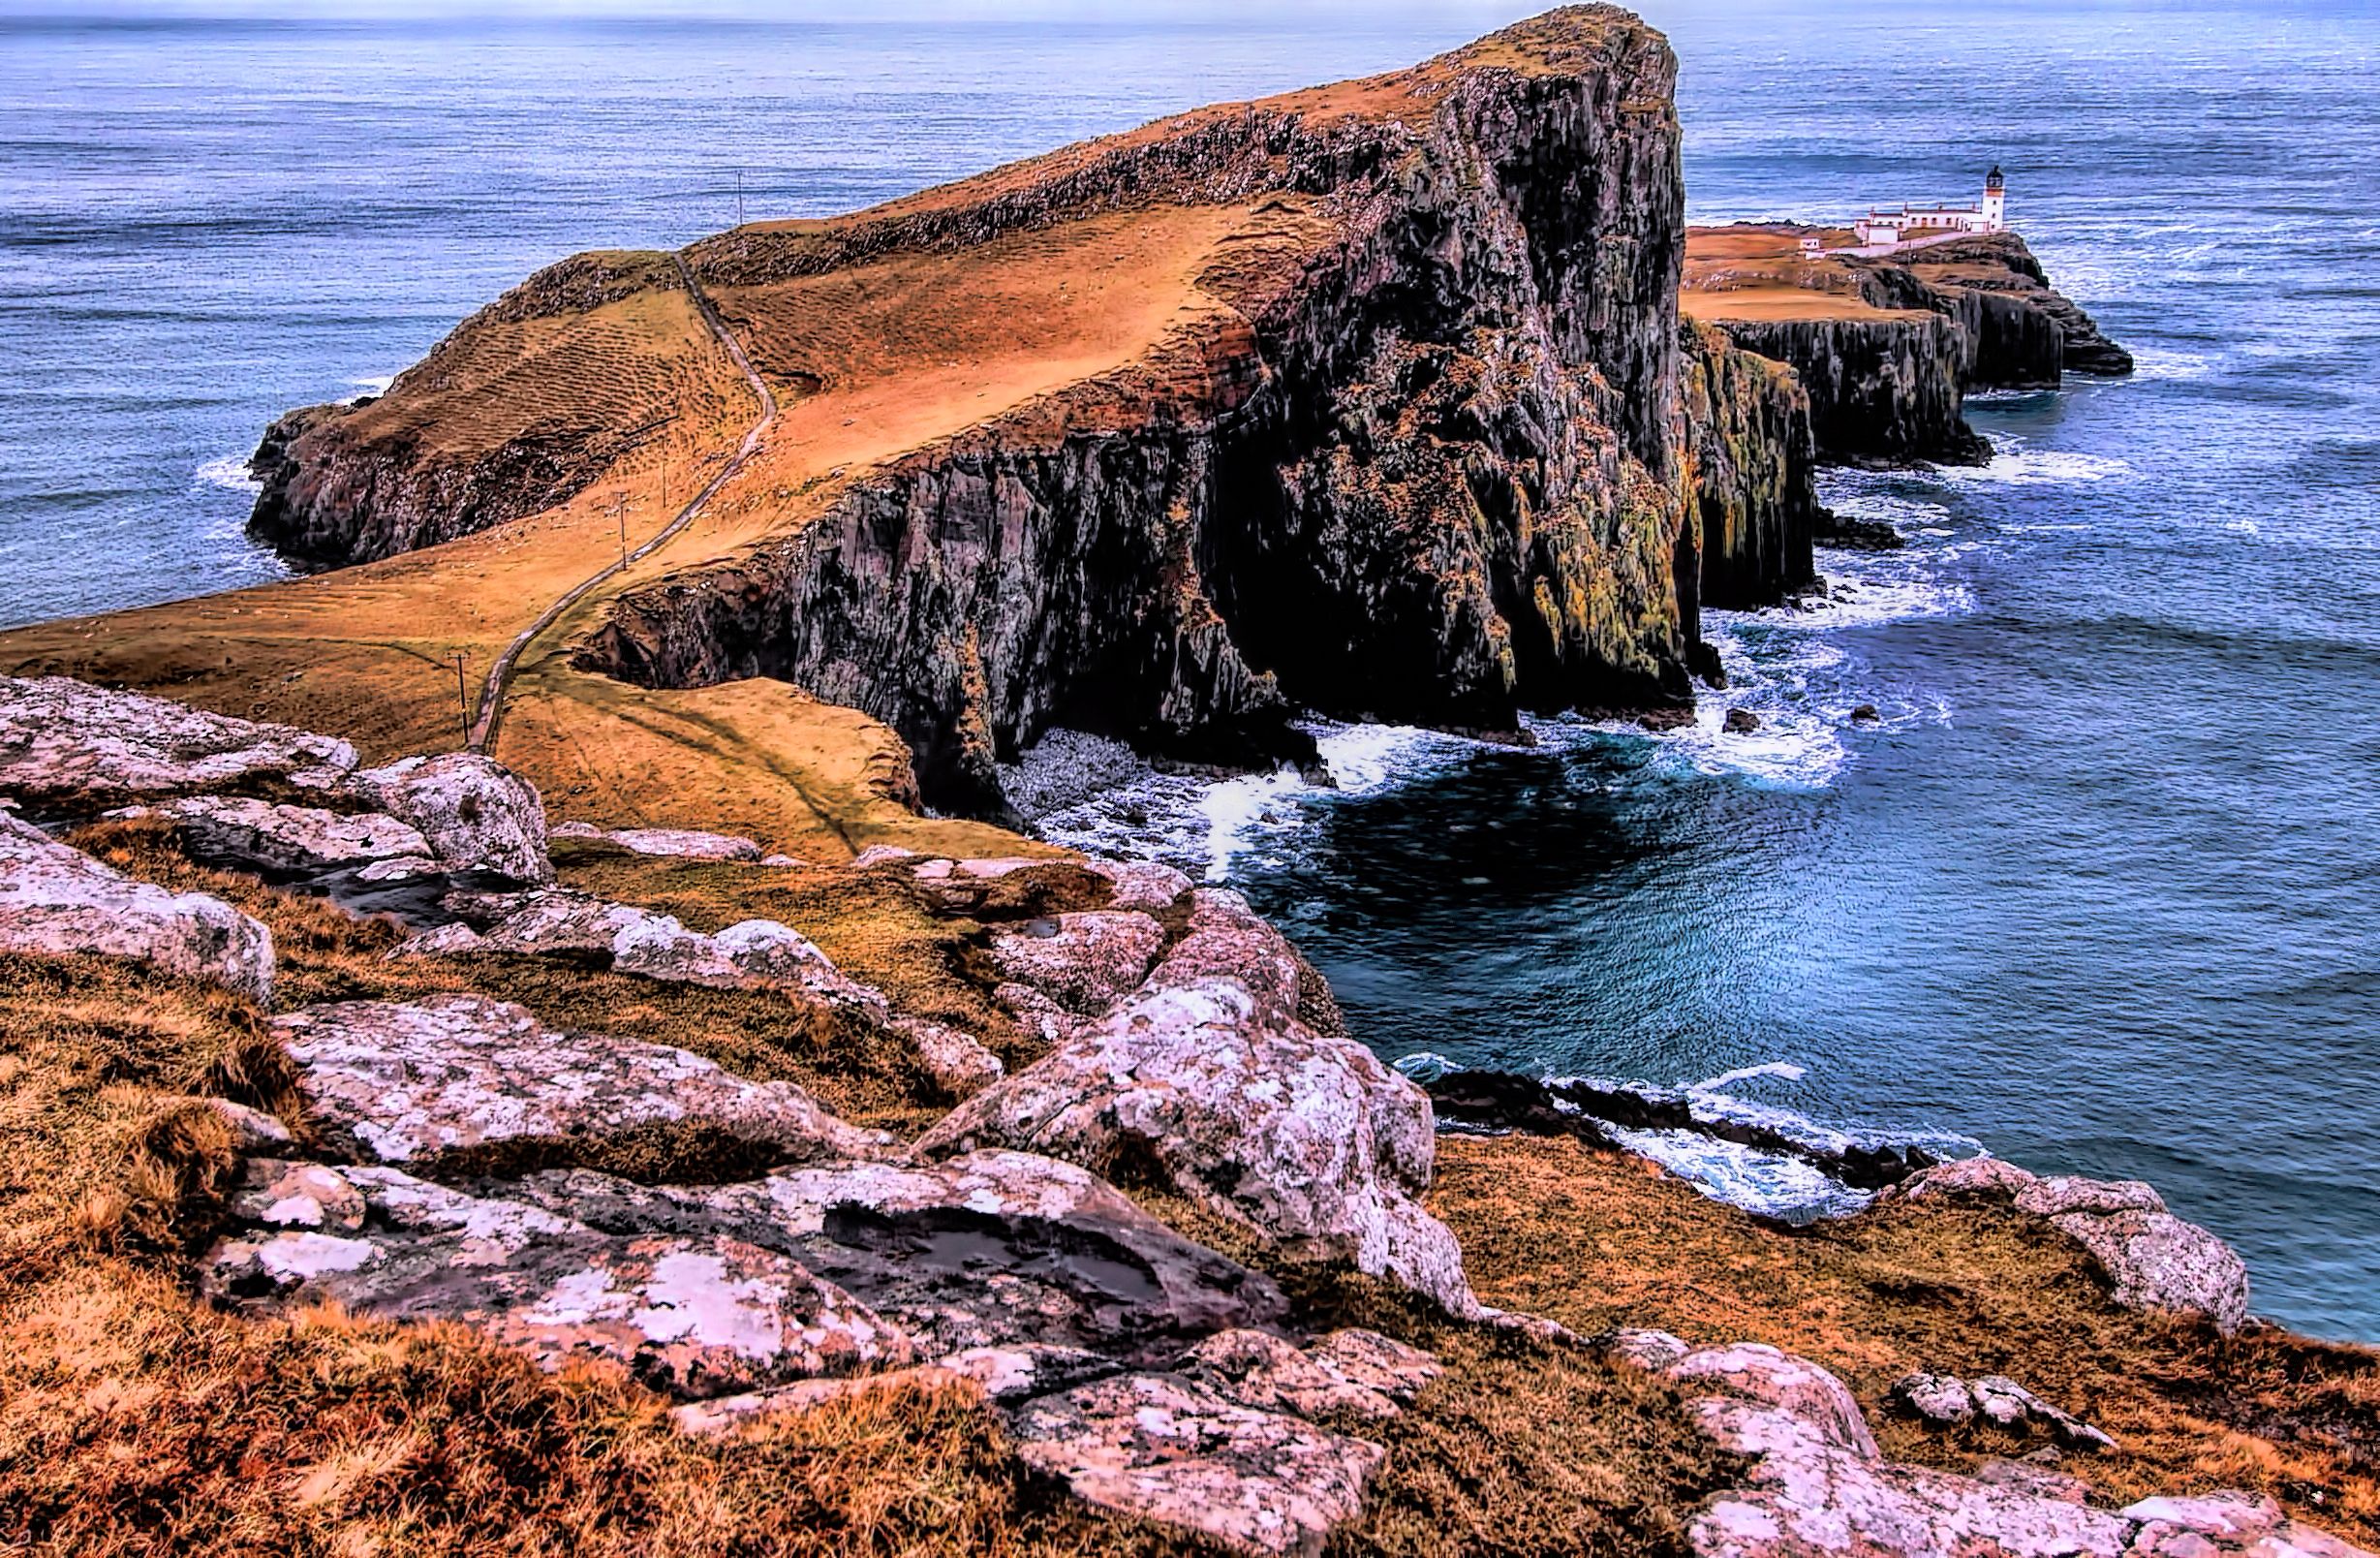
beach, sea, coast, water, rock, ocean, shore, wave, formation, cliff, cove, tower, bay, stack, terrain, material, body of water, geology, scotland, skye, cape, highliands, islet, landform, natural arch, tide pool, geographical feature, wind wave